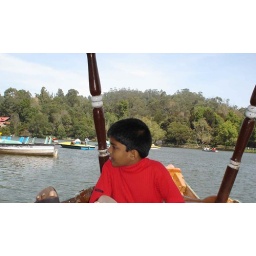
Nice boat ride in the Kodai lake